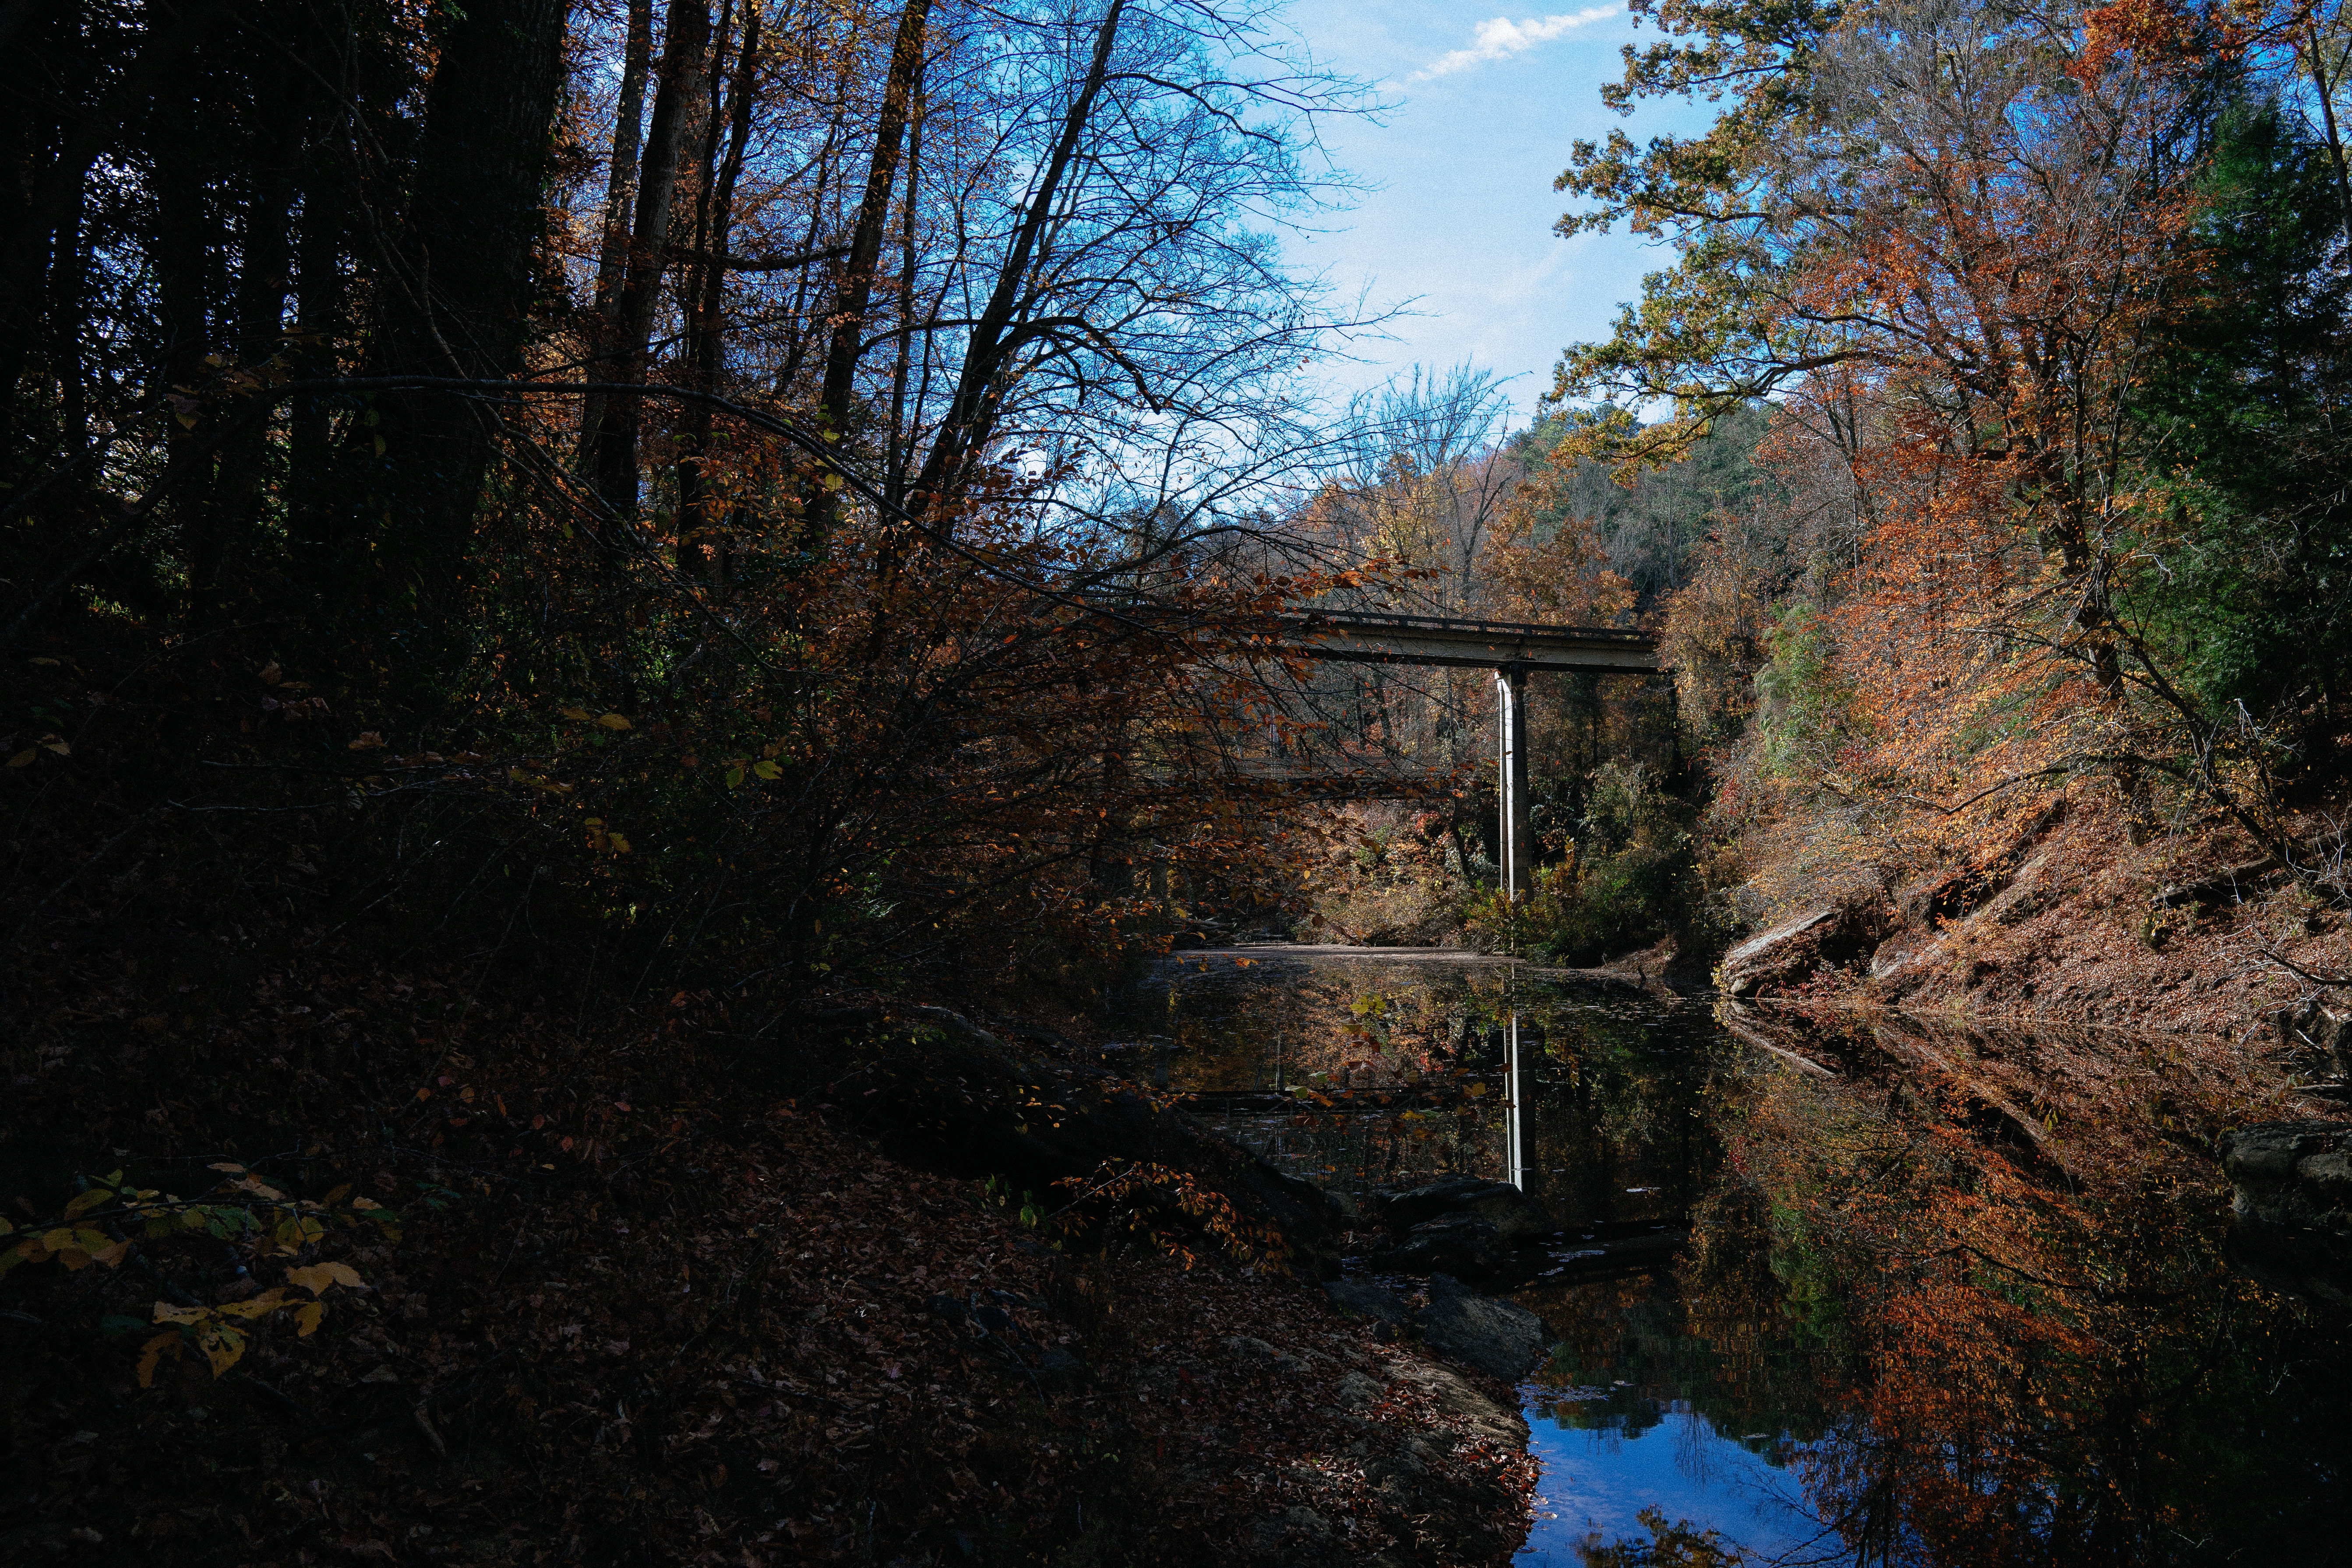
landscape, tree, water, nature, forest, wilderness, sunlight, morning, leaf, river, stream, reflection, autumn, season, waterway, woodland, habitat, geographical feature